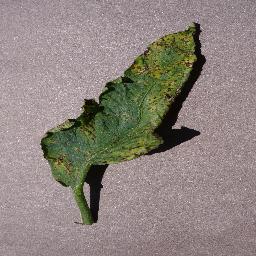
Label: Tomato___Septoria_leaf_spot